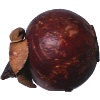
Label: mangostan